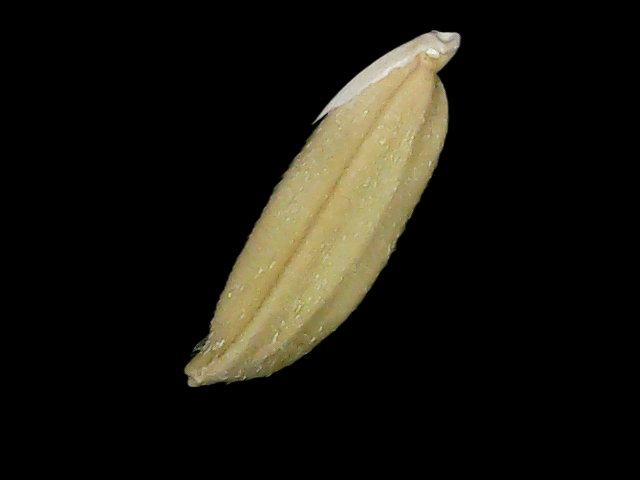
Rice variety: Br23